Plum cake

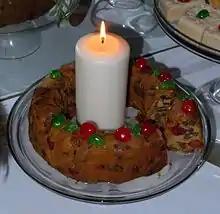
A traditional type of fruitcake

Plum cake has historically referred to an early type and style of fruitcake in England since around 1700. Raisins and currants were used, which in the English language were referred to as plums since around 1660. The various types of dried fruit (chiefly currants and raisins) were familiar to English kitchens through trade with The Levant and Mediterranean, but before they became available in the modern era through "trouble-free" imports from Australia, South Africa, and California, preparing them required "an immense amount of labour ... on account of the rough and ready methods by which the fruit was picked, dried, packed and exported".